Laal Rang

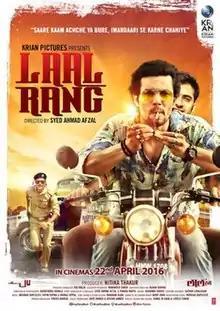
Theatrical release poster

Laal Rang is a 2016 Indian Hindi-language black comedy crime drama film directed by Syed Ahmad Afzal and produced by Nitika Thakur and Krian Media. Randeep Hooda, Akshay Oberoi and Piaa Bajpai star in the lead roles. Set in Haryana, the film depicts the theft of blood from blood banks and how the lives of two friends involved in the trade get affected. The film was released on 22 April 2016. It received mixed reviews, with praise for the story, performances and production values but criticism towards the slow screenplay.In later years it has gained a Cult status.